Silk Road

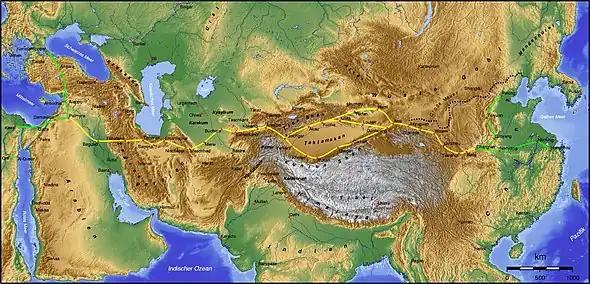
Main routes of the Silk Road on a relief map, with city and country names labeled

The Silk Road derives its name from the lucrative trade in silk, first developed in China, and a major reason for the connection of trade routes into an extensive transcontinental network. It derives from the German term (literally "Silk Road") and was first popularized in 1877 by Ferdinand von Richthofen, who made seven expeditions to China from 1868 to 1872. However, the term itself had been in use in decades prior to that. The alternative translation "Silk Route" is also used occasionally. Although the term was coined in the 19th century, it did not gain widespread acceptance in academia or popularity among the public until the 20th century. The first book entitled "The Silk Road" was by Swedish geographer Sven Hedin in 1938.